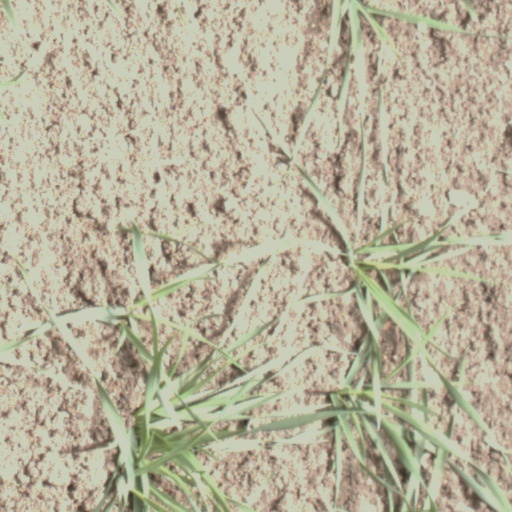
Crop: wheat